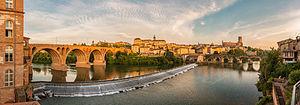
Panorama d'Albi, depuis le square Botany Bay, au coucher du soleil. On aperçoit de gauche à droite le pont du 22 août 1944, la vieille cité, la cathédrale Sainte-Cécile, et le pont vieux.